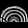
Label: Bag